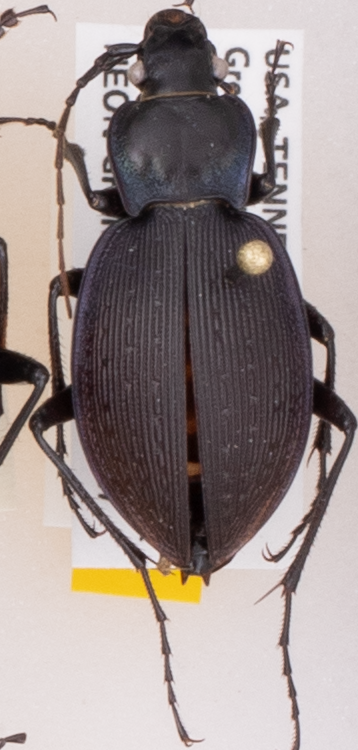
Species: Carabus goryi
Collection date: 2017-06-27
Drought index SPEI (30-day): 0.534
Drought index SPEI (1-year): -0.62
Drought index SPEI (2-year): -0.48